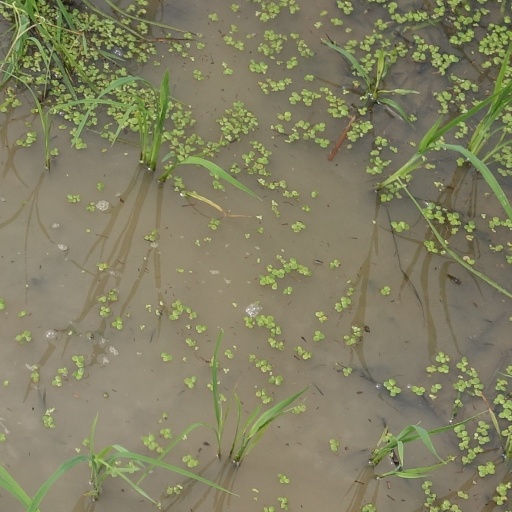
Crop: rice